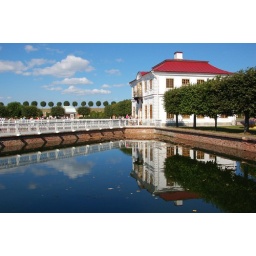
red roof in a lake II